CelebAir

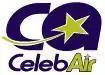

CelebAir is a reality television series in which 11 celebrities perform the duties of cabin crew and check-in attendants. The series was presented by Angellica Bell and aired on ITV2 from 2 September 2008 until 23 October 2008, when Lisa Maffia was declared the winner.